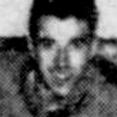
Age: 19